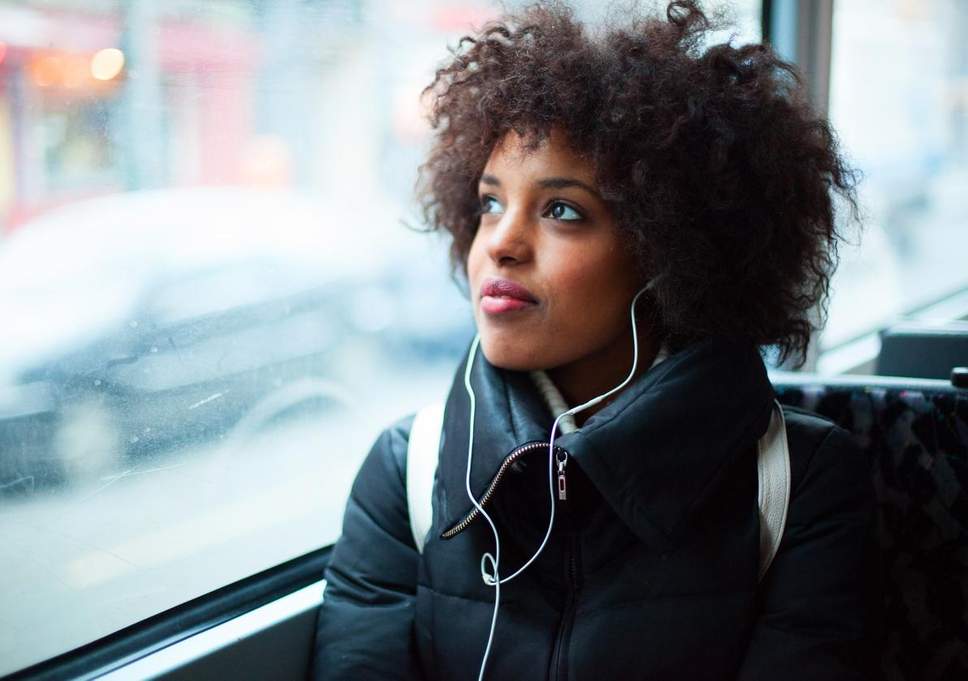
Gender: women